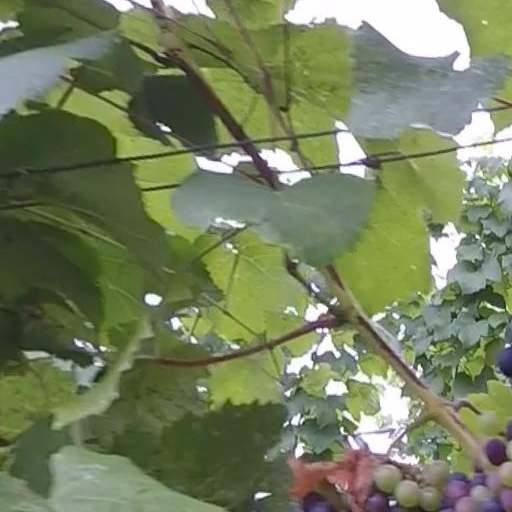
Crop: grape